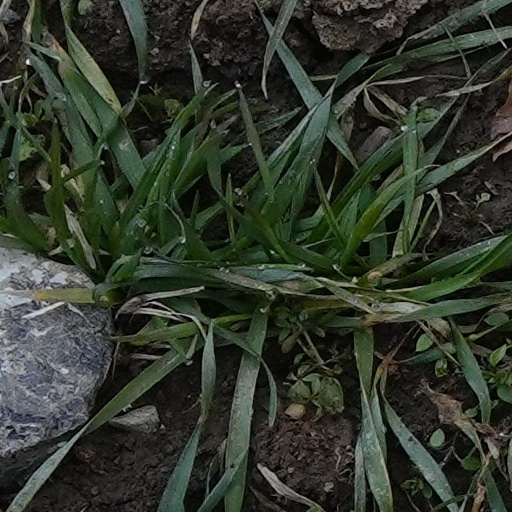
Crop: wheat